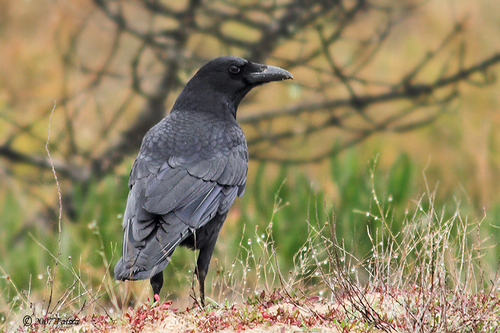
this bird is all black.
this fairly large bird is all black with a long black bill that is slightly curved downward at the tip.
this is a black bird with black feet and a large black beak.
a medium sized bird with black wings, and a bill that curves downwards
this small bird has a slightly downward curved beak and black wings
this is a medium sized, all black bird, with a sharp pointed bill.
this bird has wings that are black and has a long bill
this bird is black in color, with a black beak.
this bird has wings that are black and has a thick bill
this bird has a black crown, black primaries, and a black throat.
Species: Common Raven